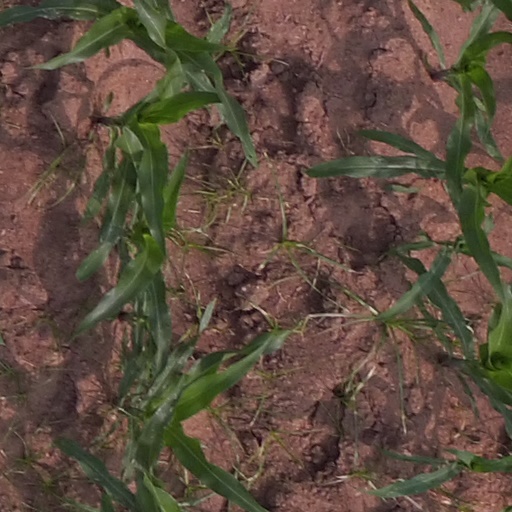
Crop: maize; corn